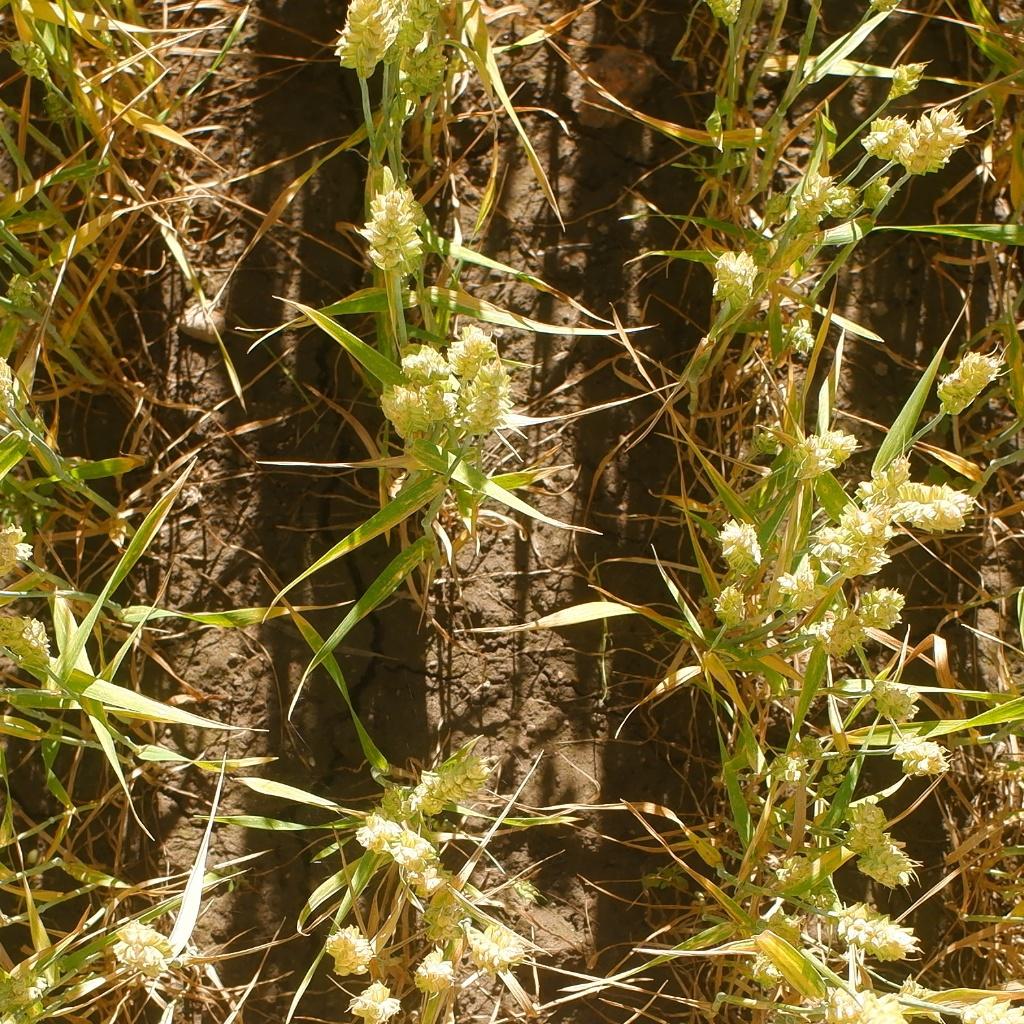
Country: Norway
Location: NMBU
Wheat development stage: Ripening